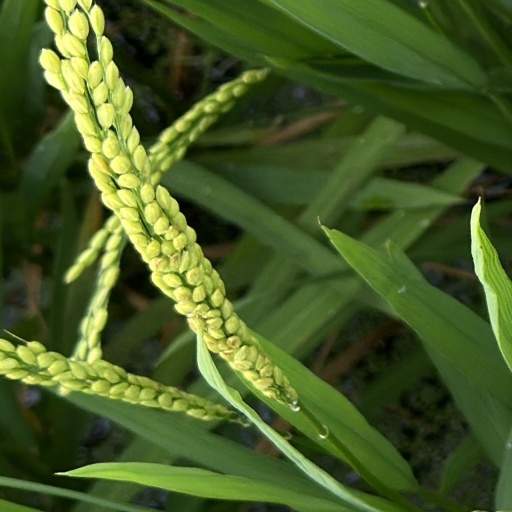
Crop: rice